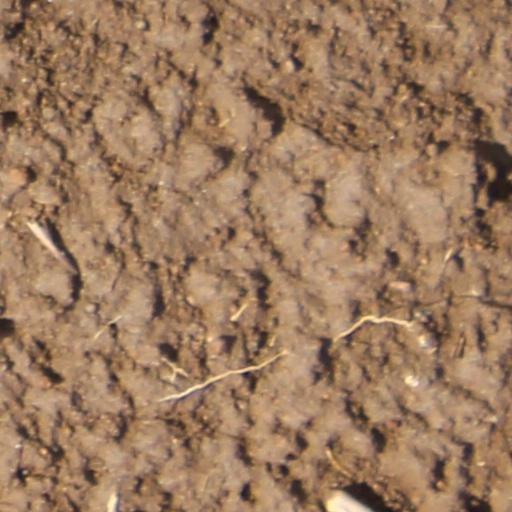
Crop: wheat